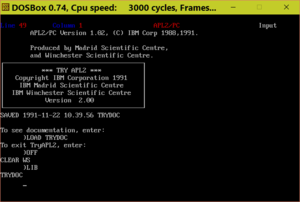
Exemple de session APL2 sous TRYAPL2 dans une DOSBox
L'APL est un langage de description de traitement de l'information devenu ensuite langage de programmation conçu entre 1957 et 1967 à Harvard par Kenneth Iverson pour décrire commodément des opérations globales sur des tableaux. Iverson décrivait la grammaire de son langage comme similaire à celle d'un langage naturel. Le langage n'utilise cependant pas de mots, mais beaucoup de signes, chacun correspondant à un concept précis.